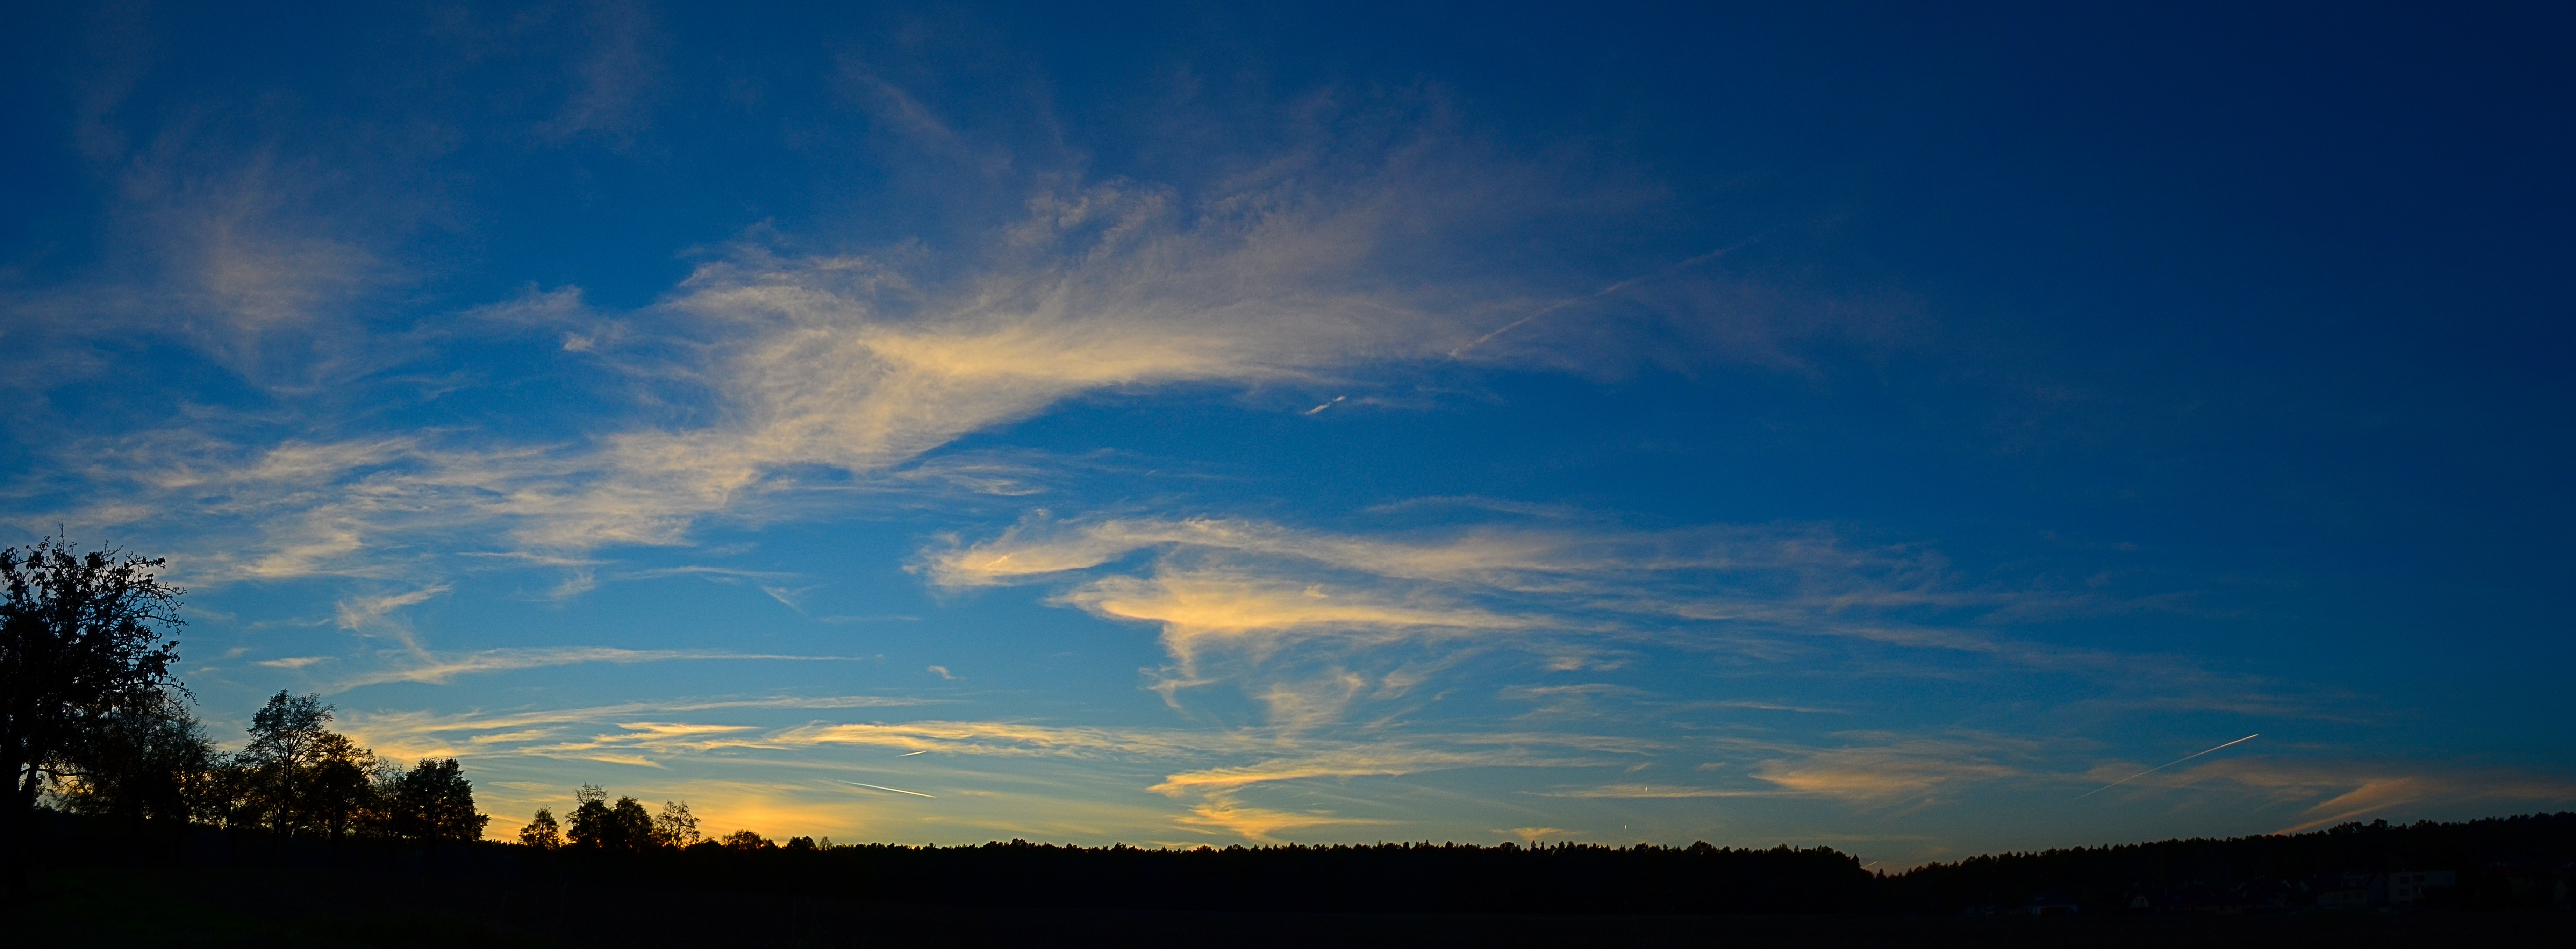
landscape, nature, horizon, cloud, sky, sunrise, sunset, sunlight, morning, view, dawn, atmosphere, panorama, dusk, evening, cumulus, blue sky, clouds, afterglow, red sky at morning